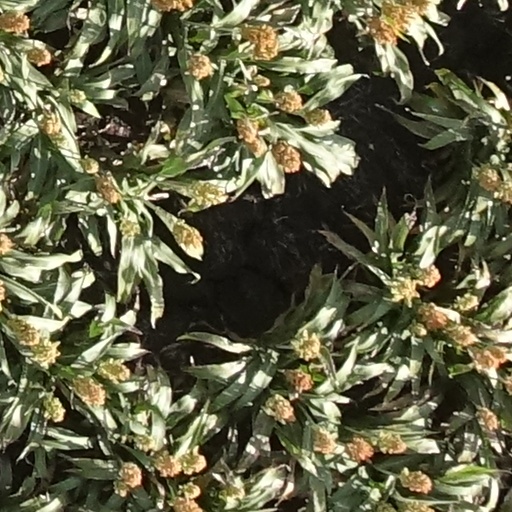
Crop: sorghum